Alexander Malcolm Manson

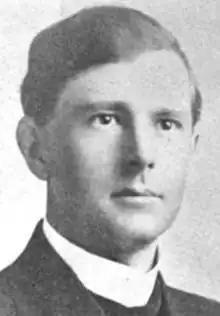

Alexander Malcolm Manson (October 7, 1883 – September 25, 1964) was a British Columbia judge and politician in the Liberal Party. Positions he held included Speaker, Minister of Labour and Attorney General. He was later appointed to the Supreme Court of British Columbia.